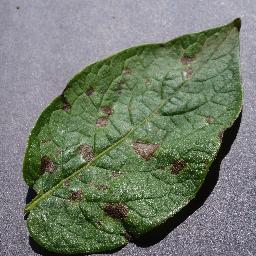
Label: Potato___Early_blight